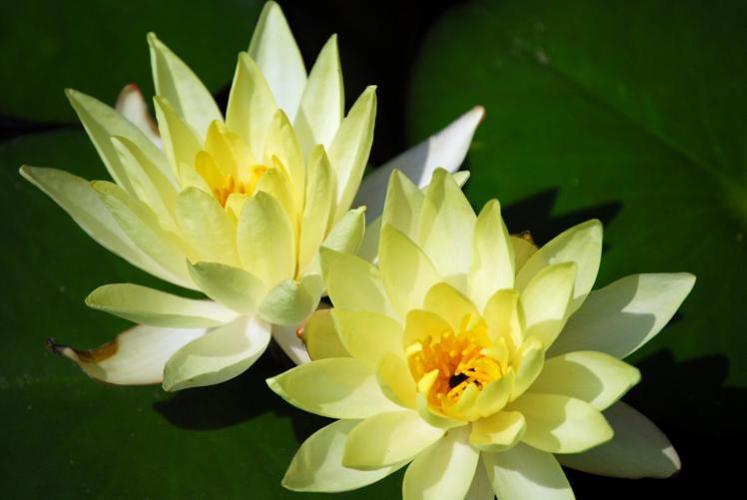
Label: water lily